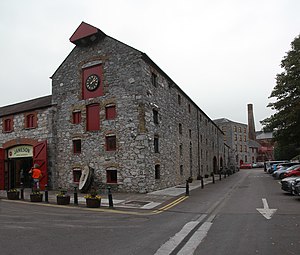
Midleton
Jameson Whiskey Distillery
Midleton er en irsk by i County Cork i provinsen Munster, i den sydlige del af Republikken Irland med en befolkning på 10.048 indb i 2006